Nightmaster

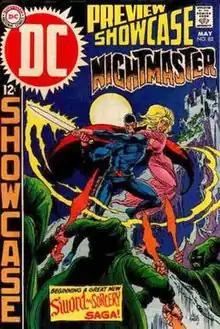
"Showcase" #82 (May 1969), cover art by Joe Kubert.

The Nightmaster is a fictional character, a sword and sorcery hero published by DC Comics. He first appeared in "Showcase" #82 (May 1969), and was created by Denny O'Neil and Jerry Grandenetti.